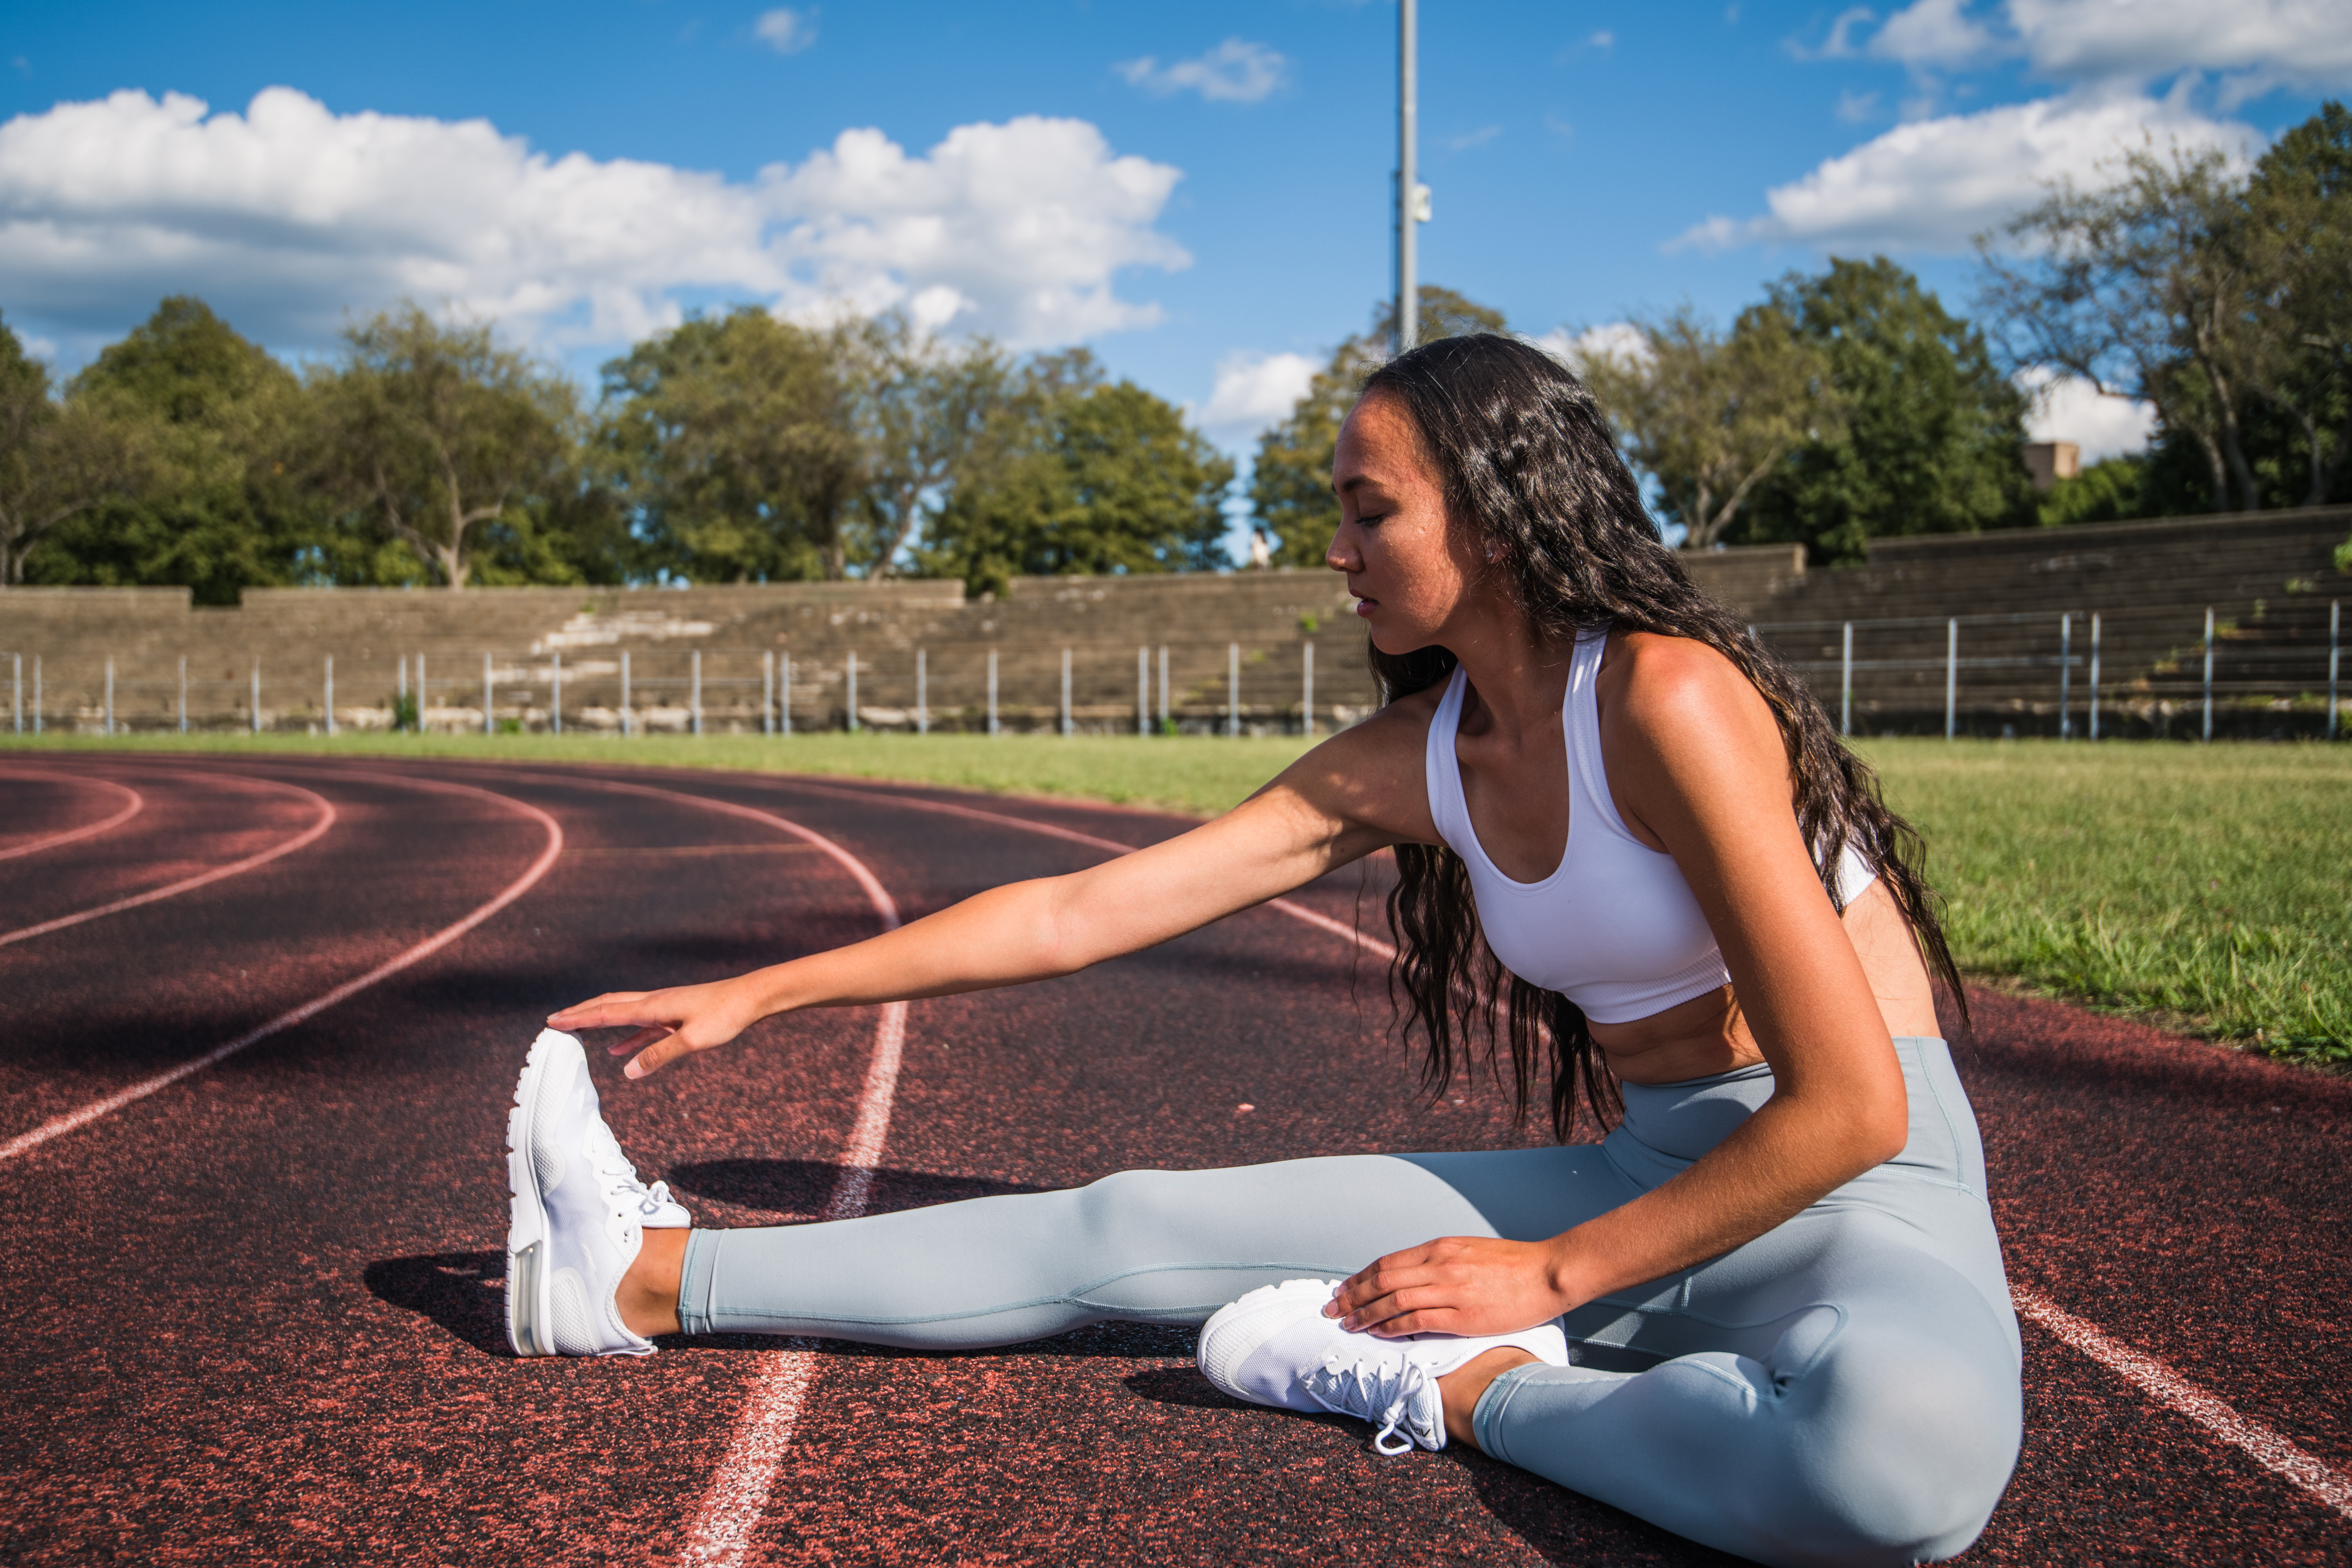
cloud, sky, shoe, arm, plant, leg, tree, human body, flash photography, People in nature, thigh, knee, sunlight, happy, eyewear, grass, leisure, sneakers, recreation, elbow, landscape, human leg, fun, foot, sitting, sportswear, exercise, brown hair, road, boot, sport venue, running, t shirt, vacation, player, sports, high heels, photography, uniform, photo shoot, tourism